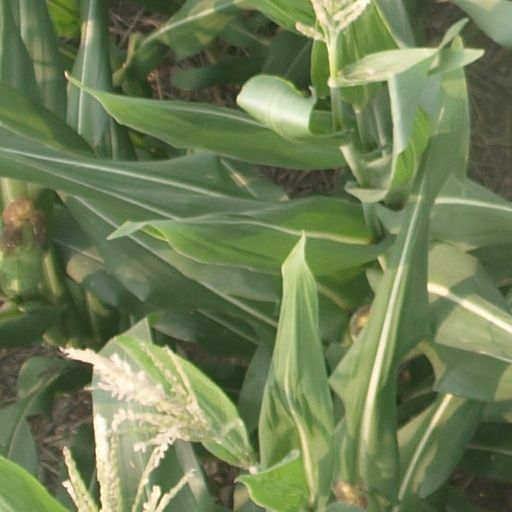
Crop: maize; corn